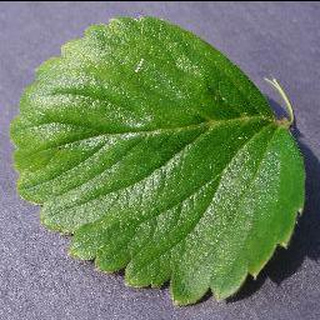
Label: healthy_strawberry